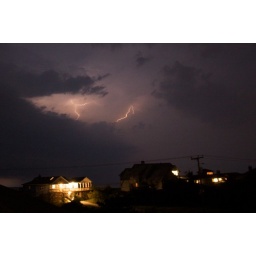
Storm rolling in over the beach house